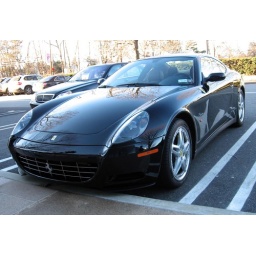
The last car I spotted in 2008..